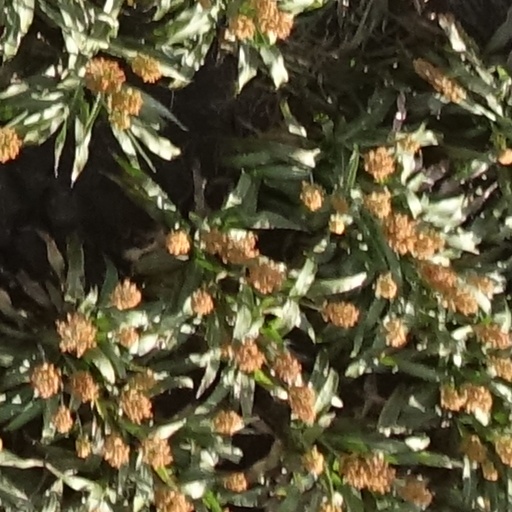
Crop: sorghum